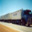
Label: truck